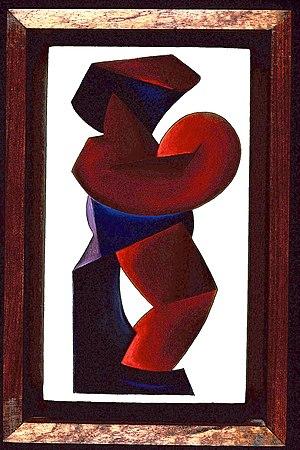
boxeur-peinture à l'huile sur bois- 1988